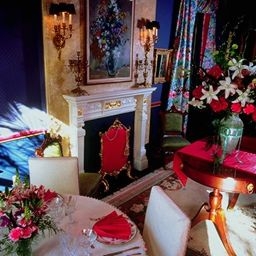
Room type: livingroom